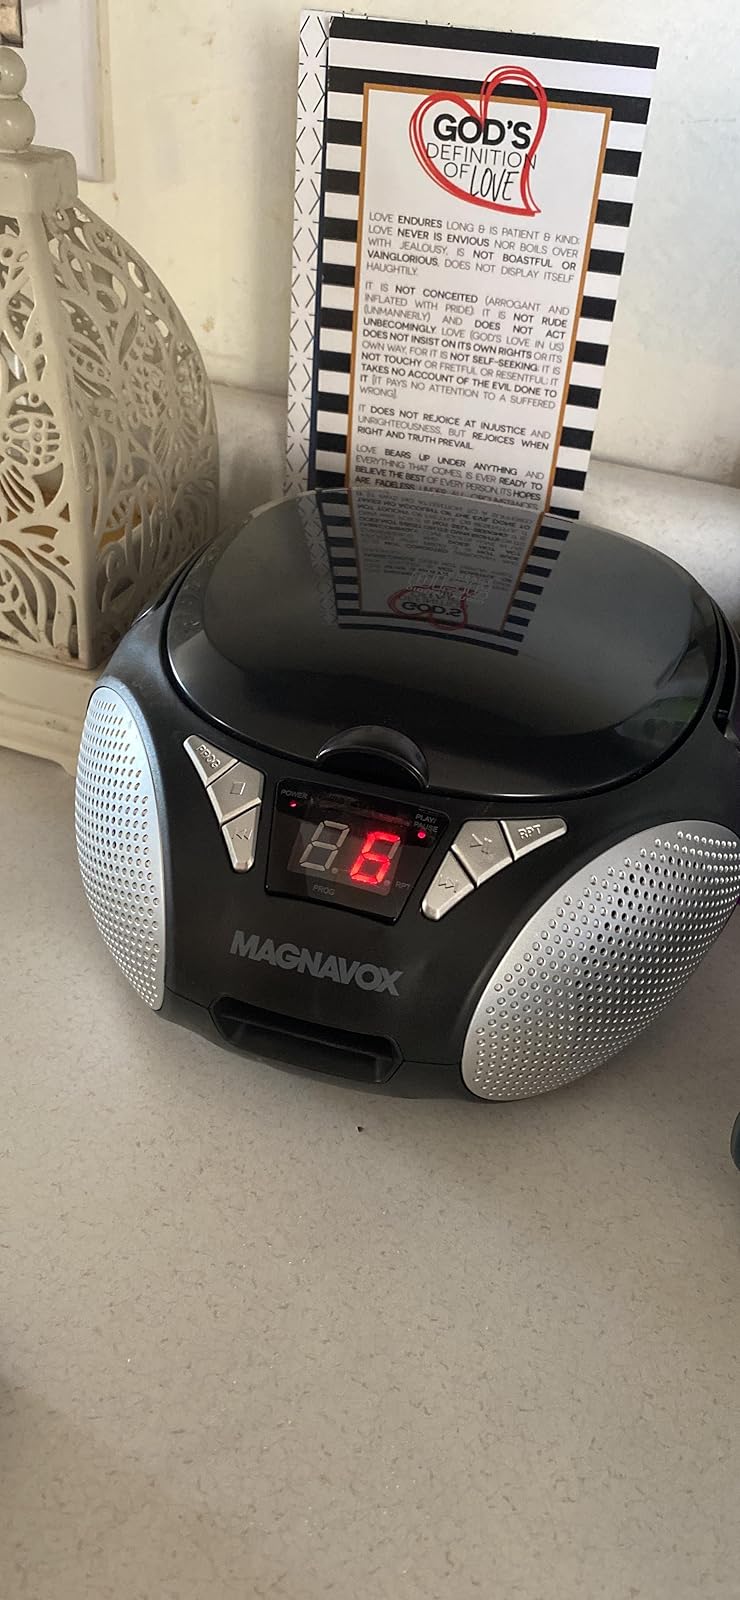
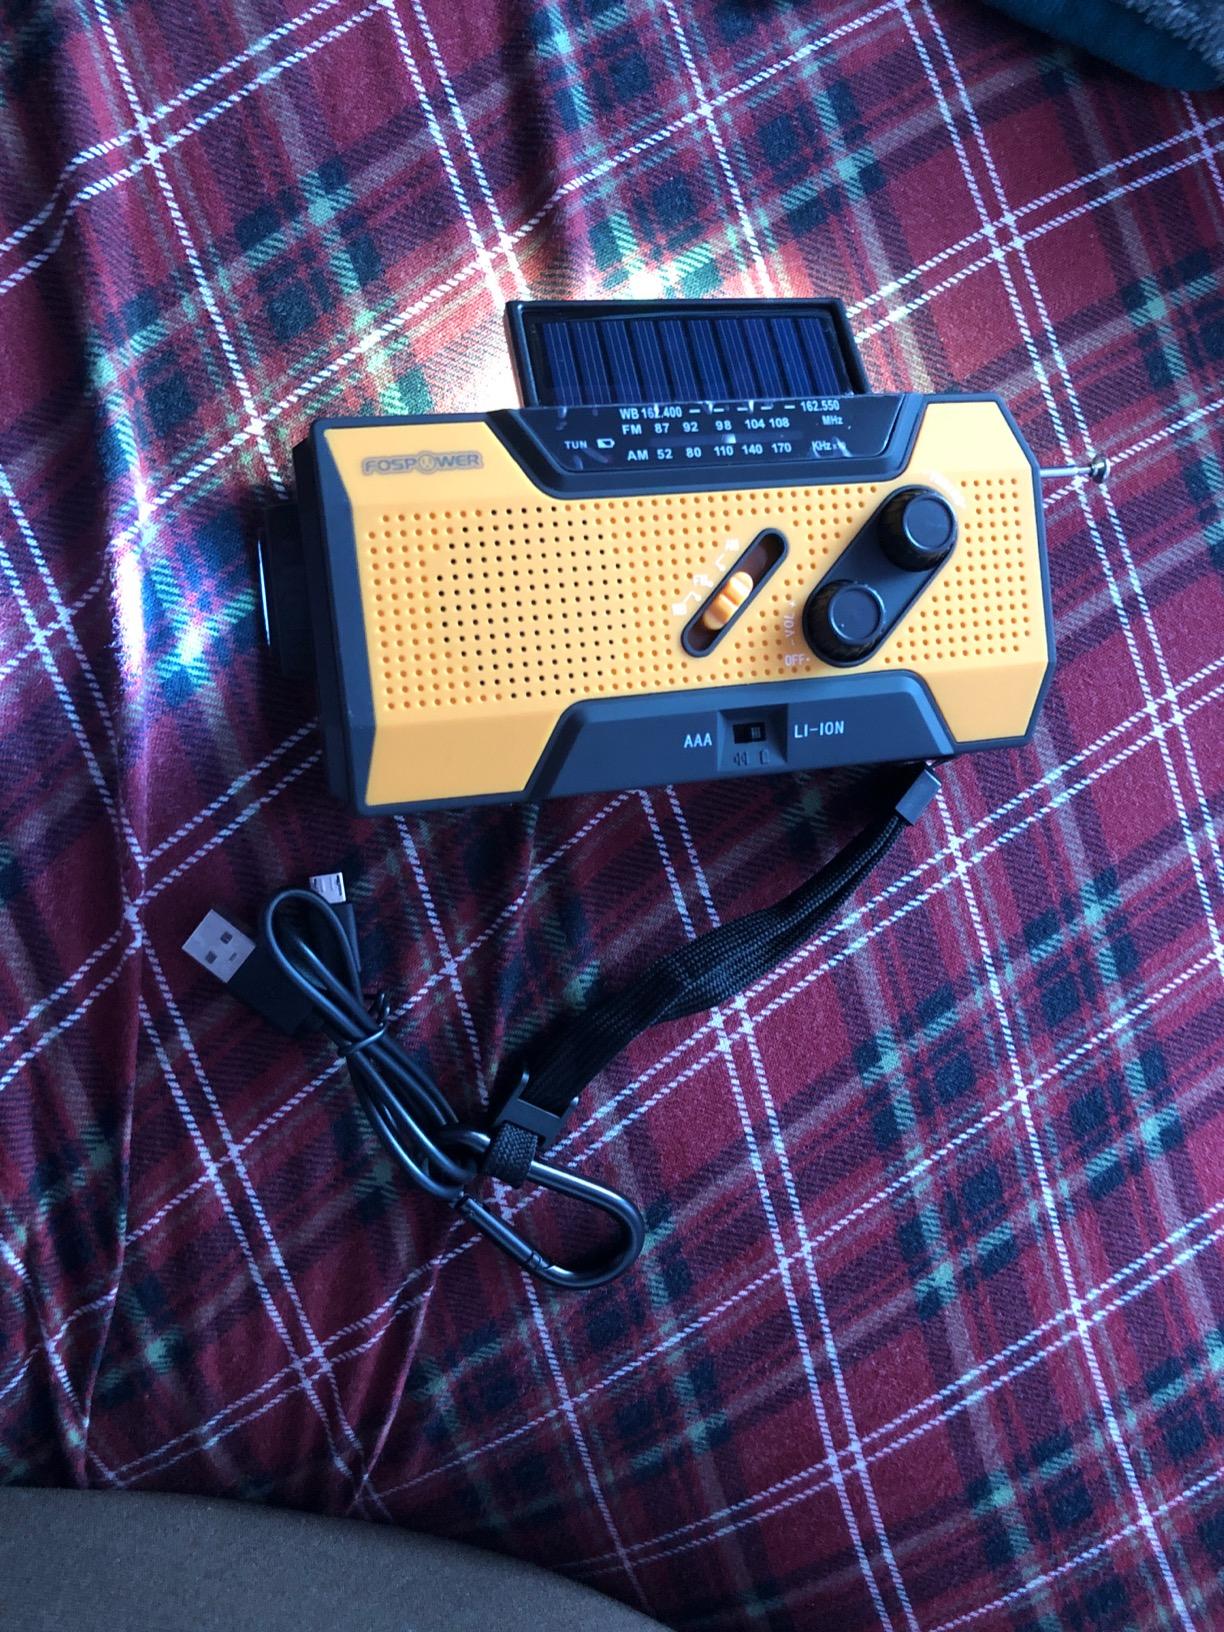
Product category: radio
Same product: no